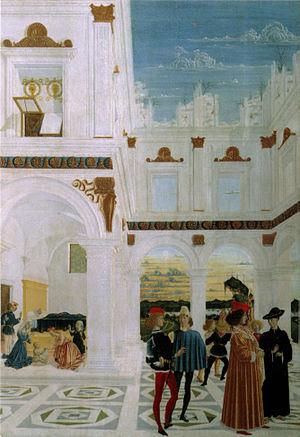
Le Miracle de l'enfant mort-né est une des huit tablettes peintes à tempera sur bois de la série des Miracles de saint Bernardin du Pérugin, datant de 1473, conservée à la Galerie nationale de l'Ombrie à Pérouse.
Les Miracles de saint Bernardin est un cycle de huit panneaux de bois peints à tempera, datant de 1473, conservé à la Galerie nationale de l'Ombrie à Pérouse.